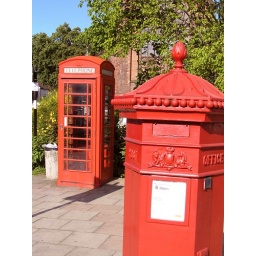
Victorian postbox and traditional red telephone box, near to Shrewsbury Abbey Church. Photo taken July 2007